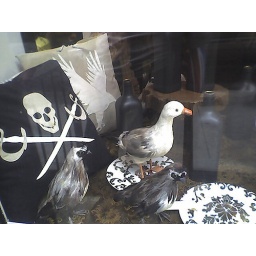
one day the decal on the side table will be a large stencil on the metal cabinet in my bedroom.